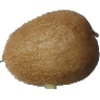
Label: kiwi